Isco

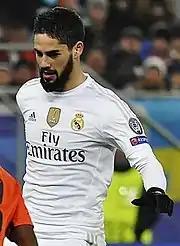
Isco playing for Real Madrid in 2015

In spite of continuing to score regularly when featured, Isco received limited opportunities in the first team due to the 4–3–3 formation not being suited for his style, but Ancelotti stated that it was "a temporary problem". He scored 11 goals in 53 official games in his first season. He played 61 minutes in the Champions League final, a 4–1 win over Atlético Madrid in Lisbon.